Altered Space

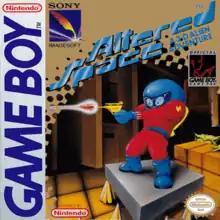
North American cover art

Altered Space: A 3-D Alien Adventure is a 1991 video game produced for the Nintendo Game Boy.